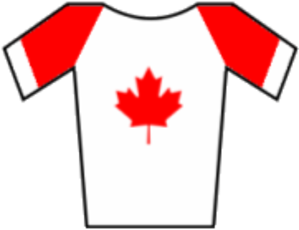
Kirsti Lay-Giroux est une athlète canadienne, membre de l'équipe Rally. Elle pratique le patinage de vitesse avant de devenir coureuse cycliste. Spécialiste de la piste, elle est vice-championne du monde de poursuite par équipes en 2016 et médaillée de bronze en 2015.
Mical Dyck est une coureuse cycliste canadienne, double championne du Canada de cyclo-cross.
Catharine Pendrel, née le 30 septembre 1980 à Fredericton, est une coureuse cycliste canadienne spécialiste de VTT cross-country.
La 2ᵉ édition des Strade Bianche féminines a eu lieu le 5 mars 2016. C'est la première épreuve de l'UCI World Tour féminin qui vient d'être créé.
Les championnats du Canada de cyclo-cross sont des compétitions de cyclo-cross organisées annuellement en novembre afin de décerner les titres de champion du Canada de cyclo-cross.